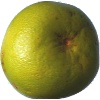
Label: Pomelo Sweetie 1